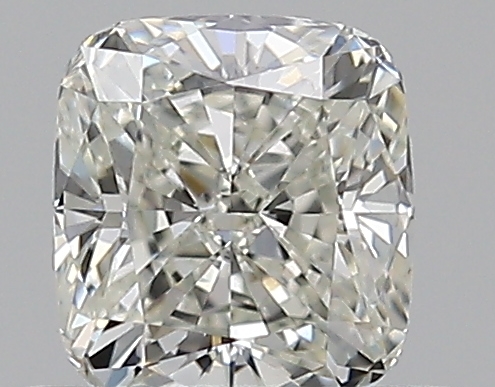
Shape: cushion
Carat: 0.5
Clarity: VS1
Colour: J
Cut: EX
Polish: EX
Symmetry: VG
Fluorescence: F
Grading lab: GIA
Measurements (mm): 4.68 x 4.28 x 2.98